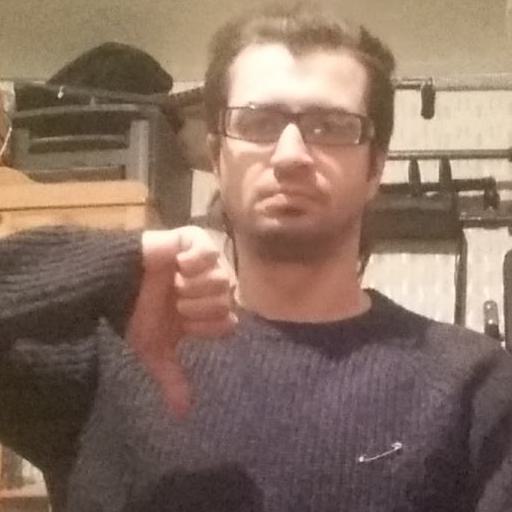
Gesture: dislike